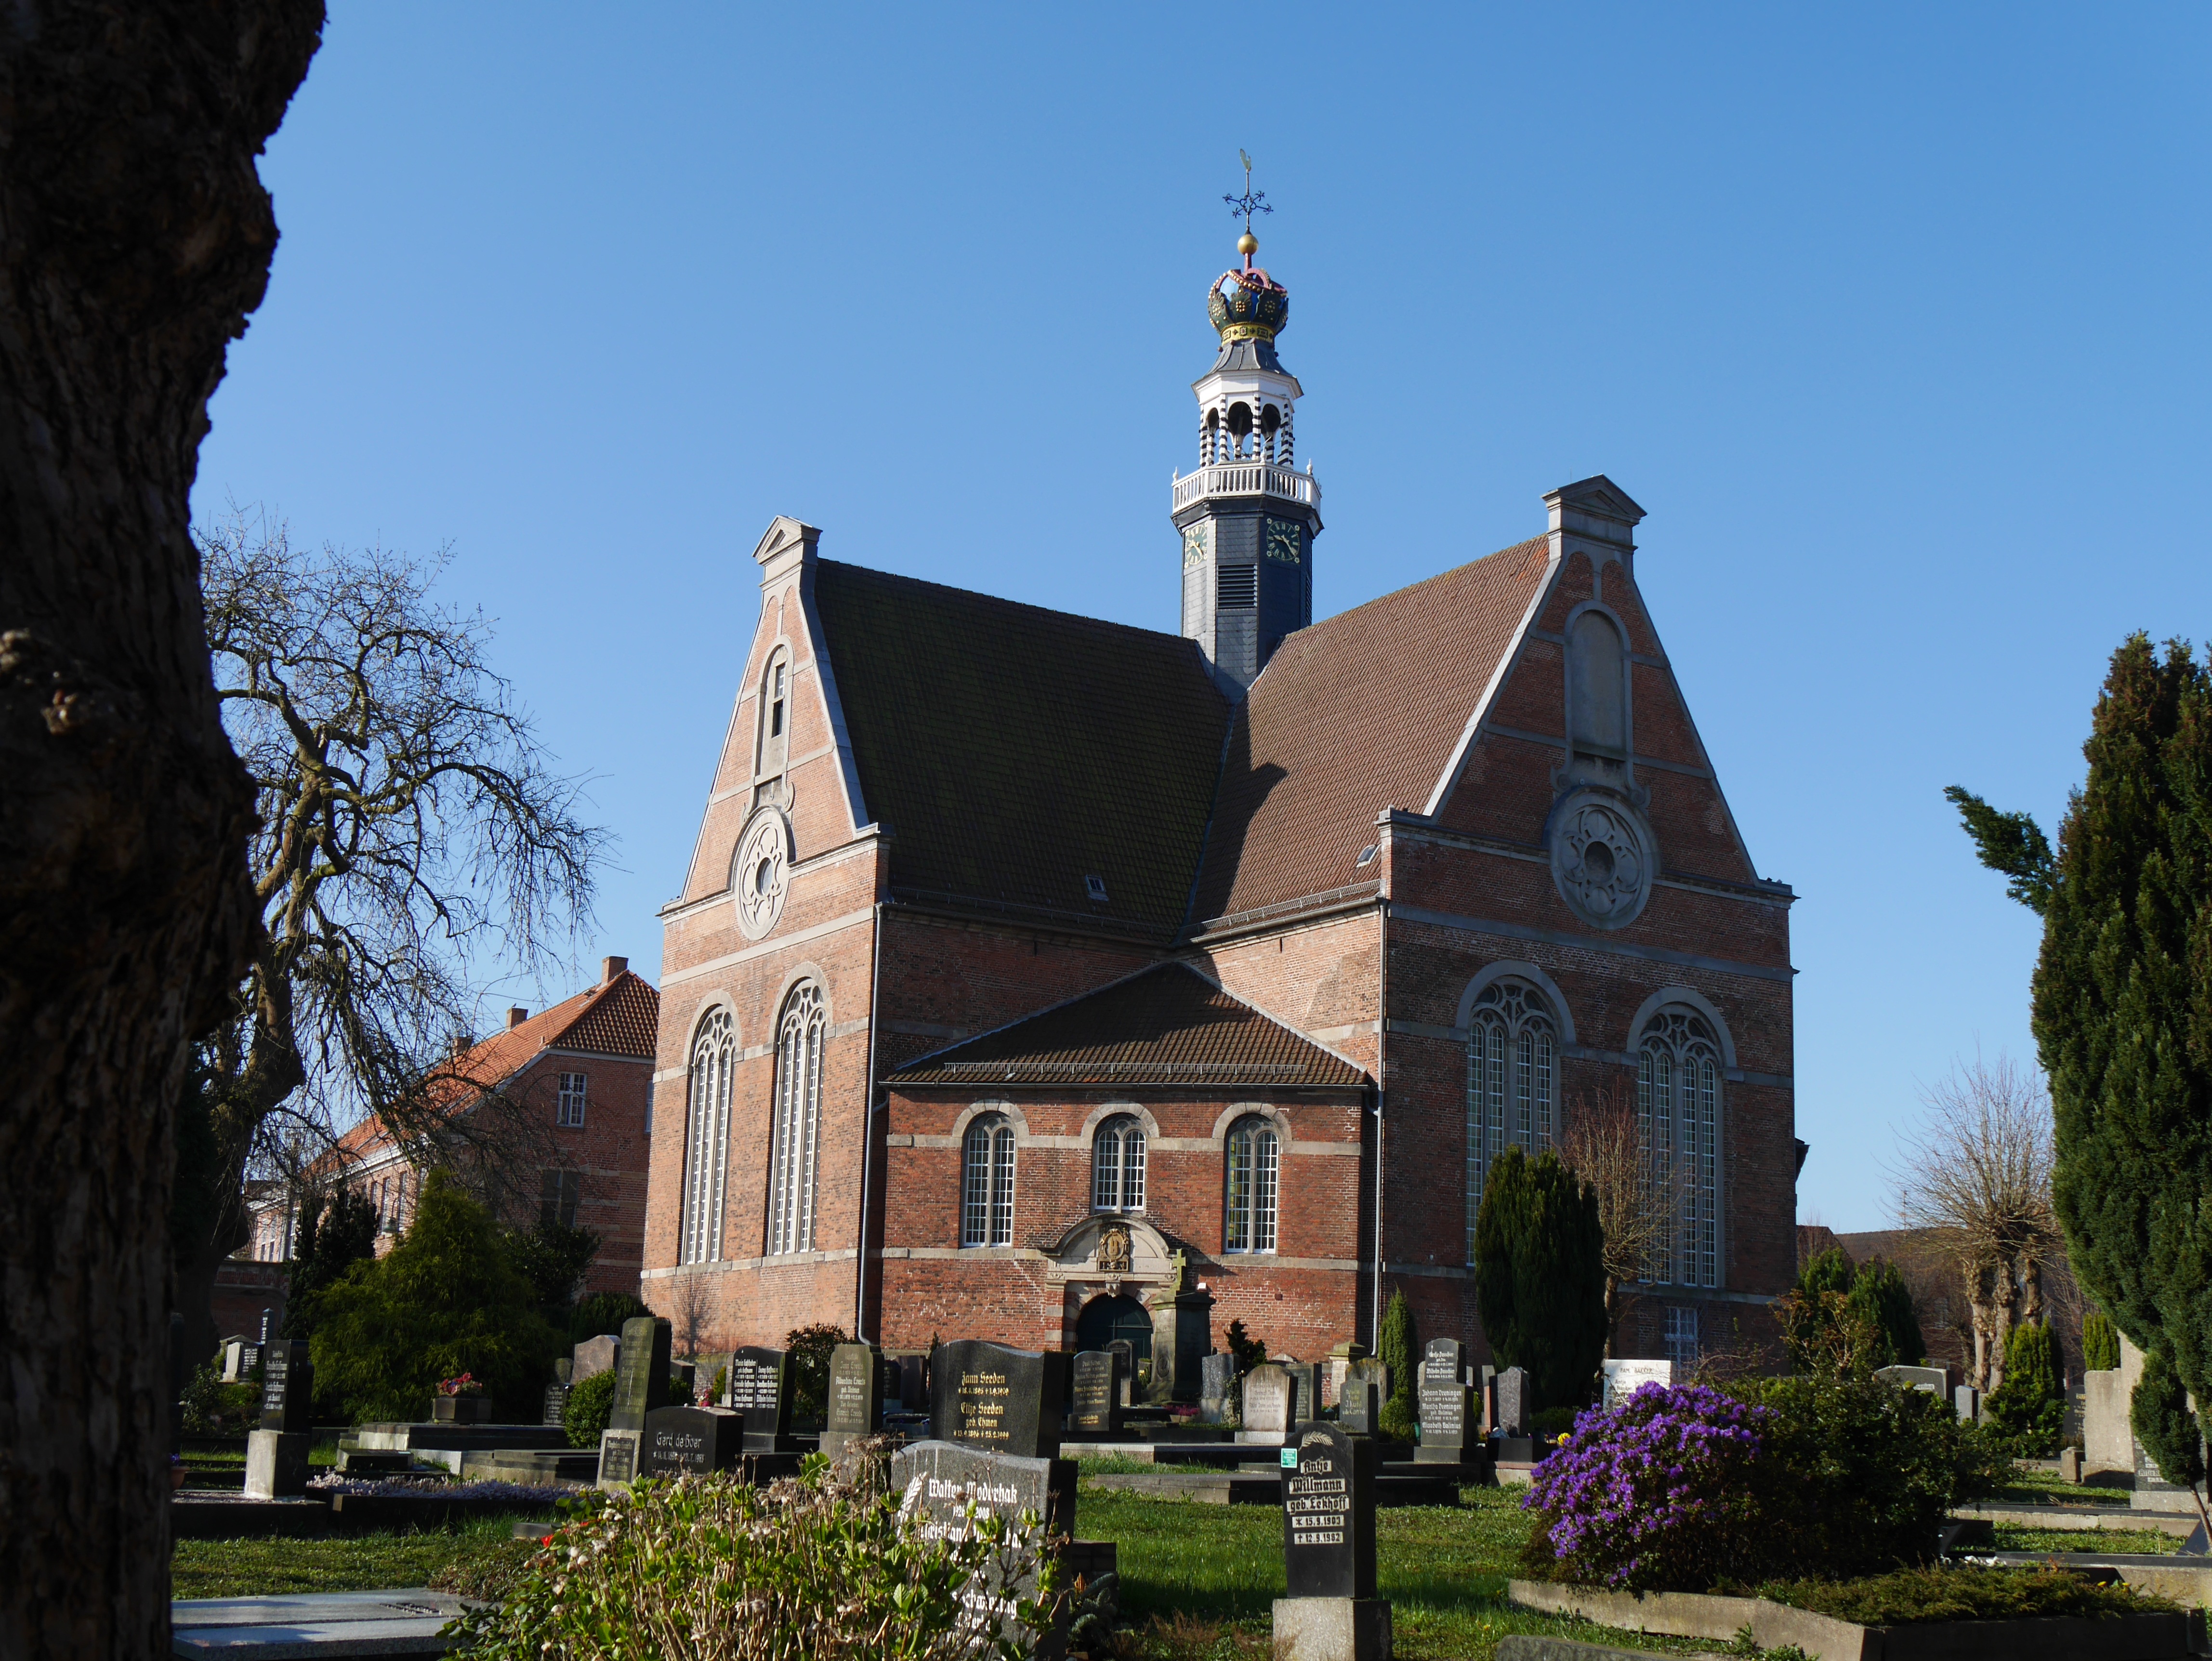
building, chateau, landmark, church, chapel, place of worship, steeple, monastery, germany, estate, lower saxony, emden, historic site, cross church, spanish missions in california